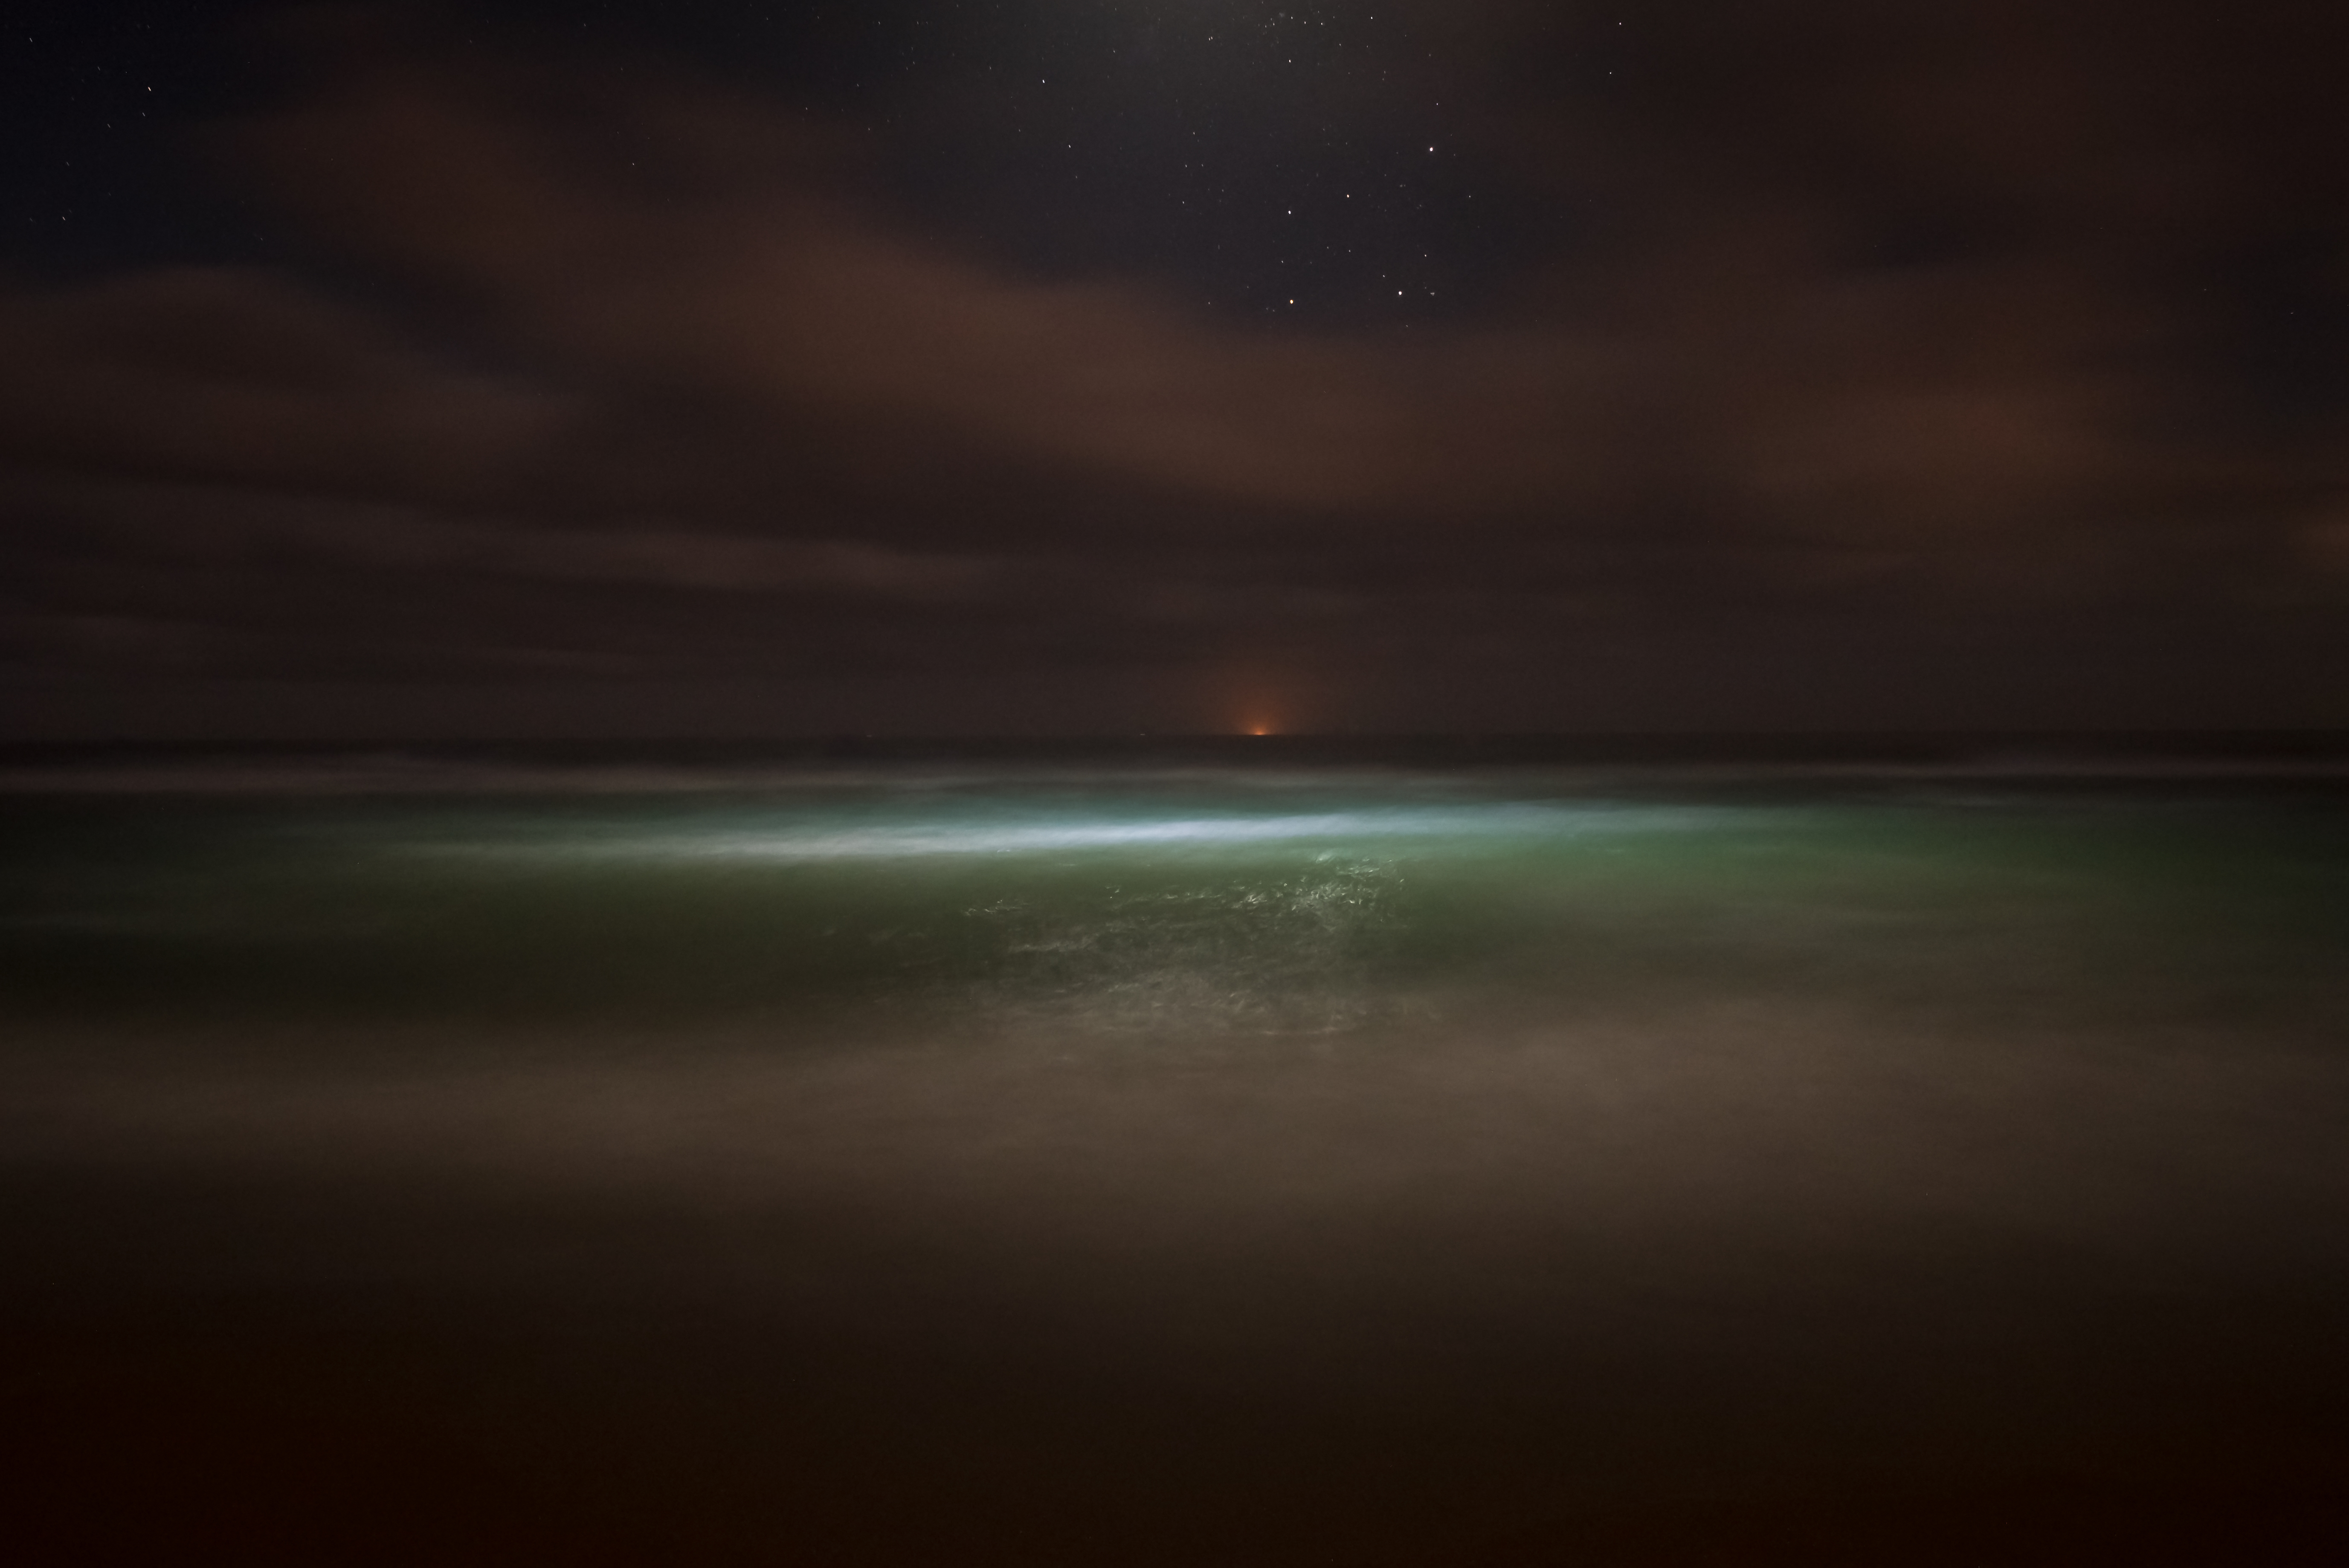
horizon, light, cloud, sky, night, sunlight, dawn, atmosphere, dusk, reflection, darkness, aurora, moonlight, astronomical object, atmospheric phenomenon